Wynn Irwin

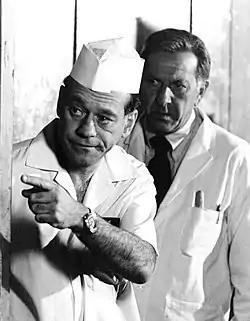
From "Quincy, M.E." (1977). L-R: Wynn Irwin, Jack Klugman

Irwin was from New York City. Irwin was in and out of performing since high school, when he was in a comedy act at Catskills resorts. Then he bought and sold a small greeting cards and gift store, then returned to performing. He served in the Army and attended New York University for a few years.